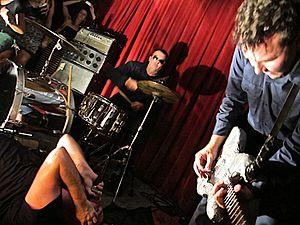
Arab on Radar est un groupe de noise rock américain, originaire de Providence, dans le Rhode Island. Il est formé au milieu des années 1990 et dissous en 2002. Après leur séparation, les membres du groupe forment The Chinese Stars, Athletic Automaton, et Made in Mexico.